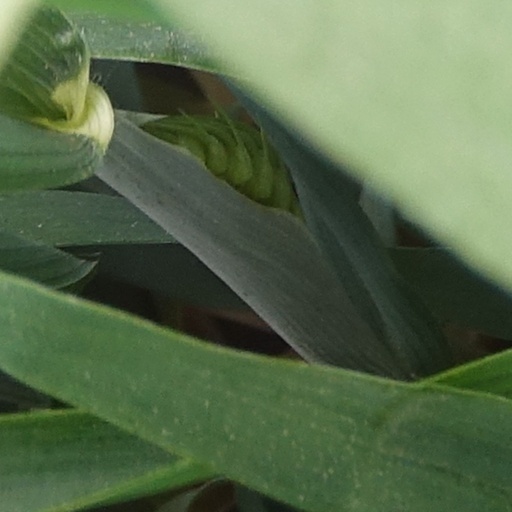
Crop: wheat